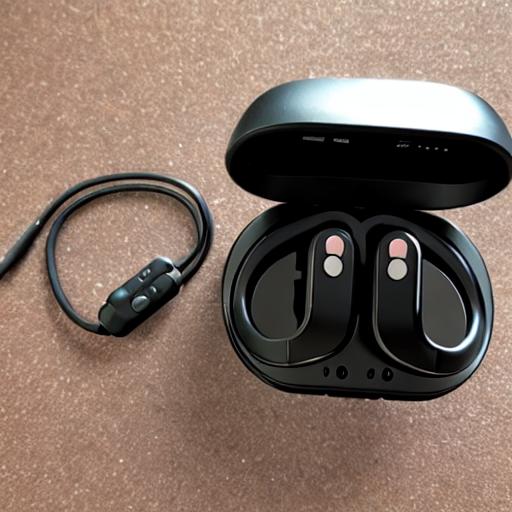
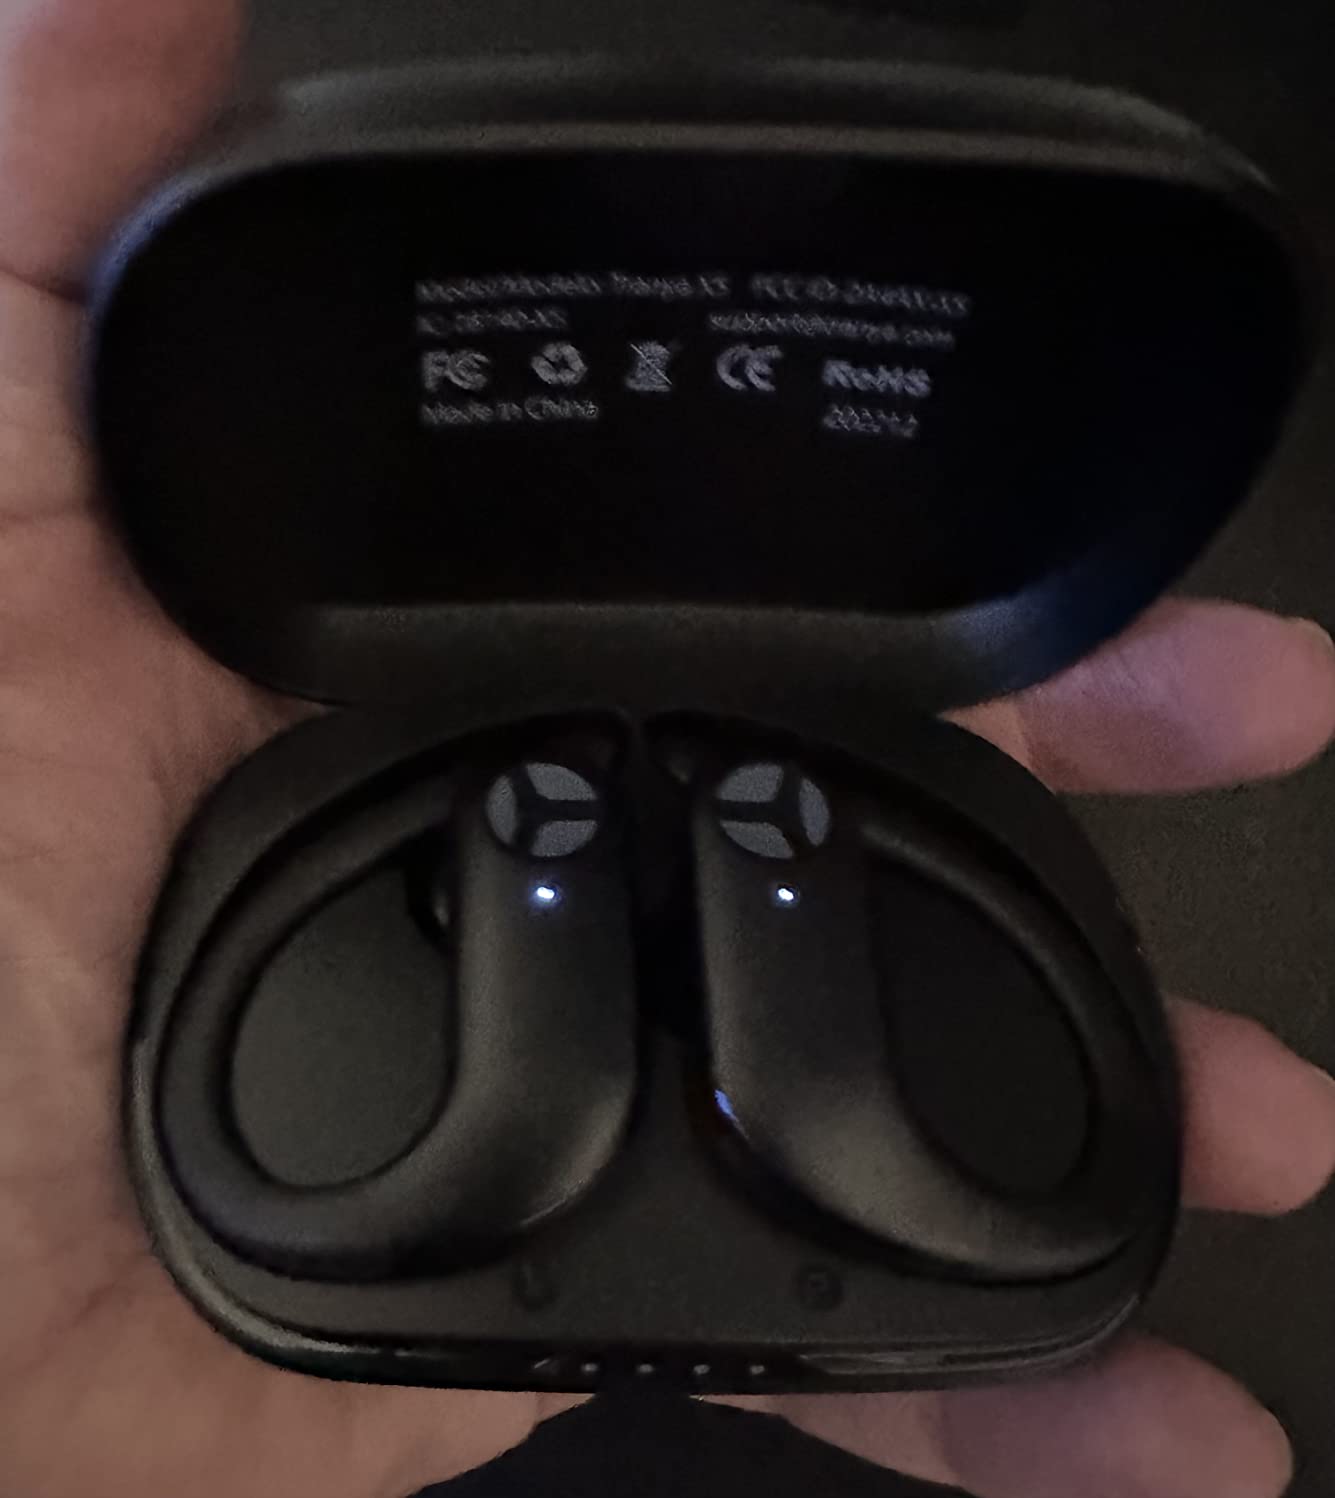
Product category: earbuds
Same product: no